Eurhinosaurus

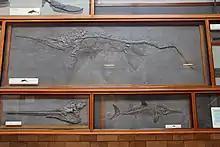
Skeleton (NHMUK PV R5465) and skull (NHMUK PV R3938) of "Eurhinosaurus", along with a skeleton (NHMUK PV R4086) of "Stenopterygius", Natural History Museum, UK

The name "Ichthyosaurus longirostris" was first published by Mantell in 1851 in a guide to the paleontological galleries of the old British Museum, where one of the ichthyosaurian specimens was displayed as "Ichthyosaurus longirostris". That specimen had an exceedingly slender and elongated muzzle, but the skull was crushed. No characteristics were preserved. The specific name, "longirostris", was just affixed to the specimen. Since the features were so unclear, scientists at that time were not able to name this specimen. The first skull of "Eurhinosaurus longirostris" was found by Owen and Jaeger in Switzerland in 1856, which showed clearly shortened mandibles. The genus "Eurhinosaurus" was erected in 1909 in a paper describing the Miocene cetacean "Eurhinodelphis cocheteuxi". Abel noted that it was not certain whether the cetacean's mandible extended to the tip of the snout or whether it was abbreviated, which was like the case in "Ichthyosaurus longirostris" in 1851. He considered that the weak, attenuated mandible and some other distinguishing features of "Ichthyosaurus longirostris" were enough to erect a separate genus and names it "Eurhinosaurus". The type species by monotype, was "Eurhinosaurus longirostris". In 2022, a second species, "E. quenstedti" was described from Germany. The original species, "E. longirostris" was considered dubious due to the poor preservation of the type specimen, with the species "E. huenei", based on a complete skeleton described in 1930, resurrected to replace it.